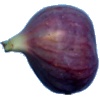
Label: Fig 1